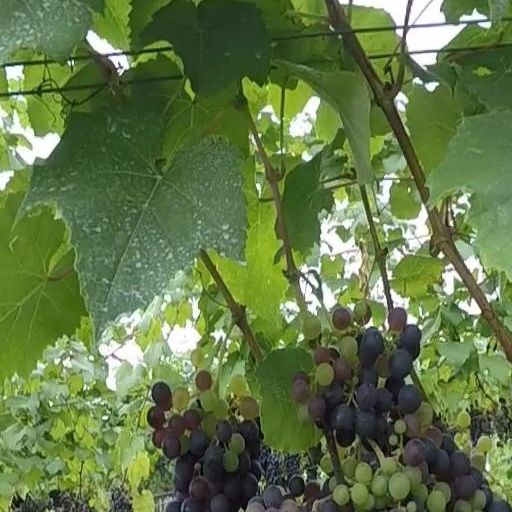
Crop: grape